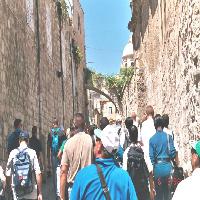
Weather: sun or clear